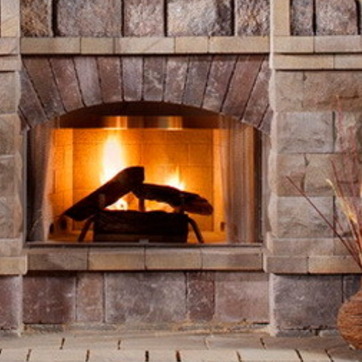
Material: other